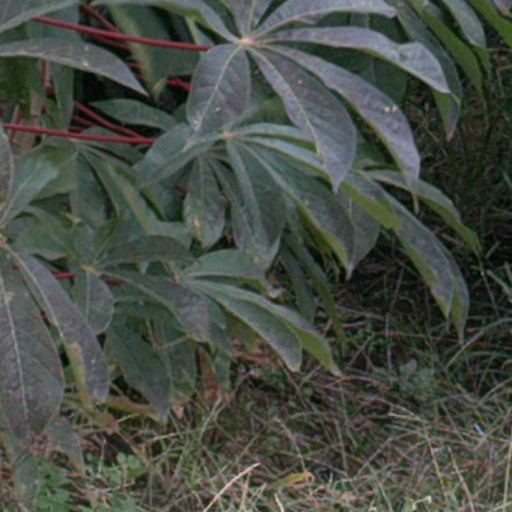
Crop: cassava